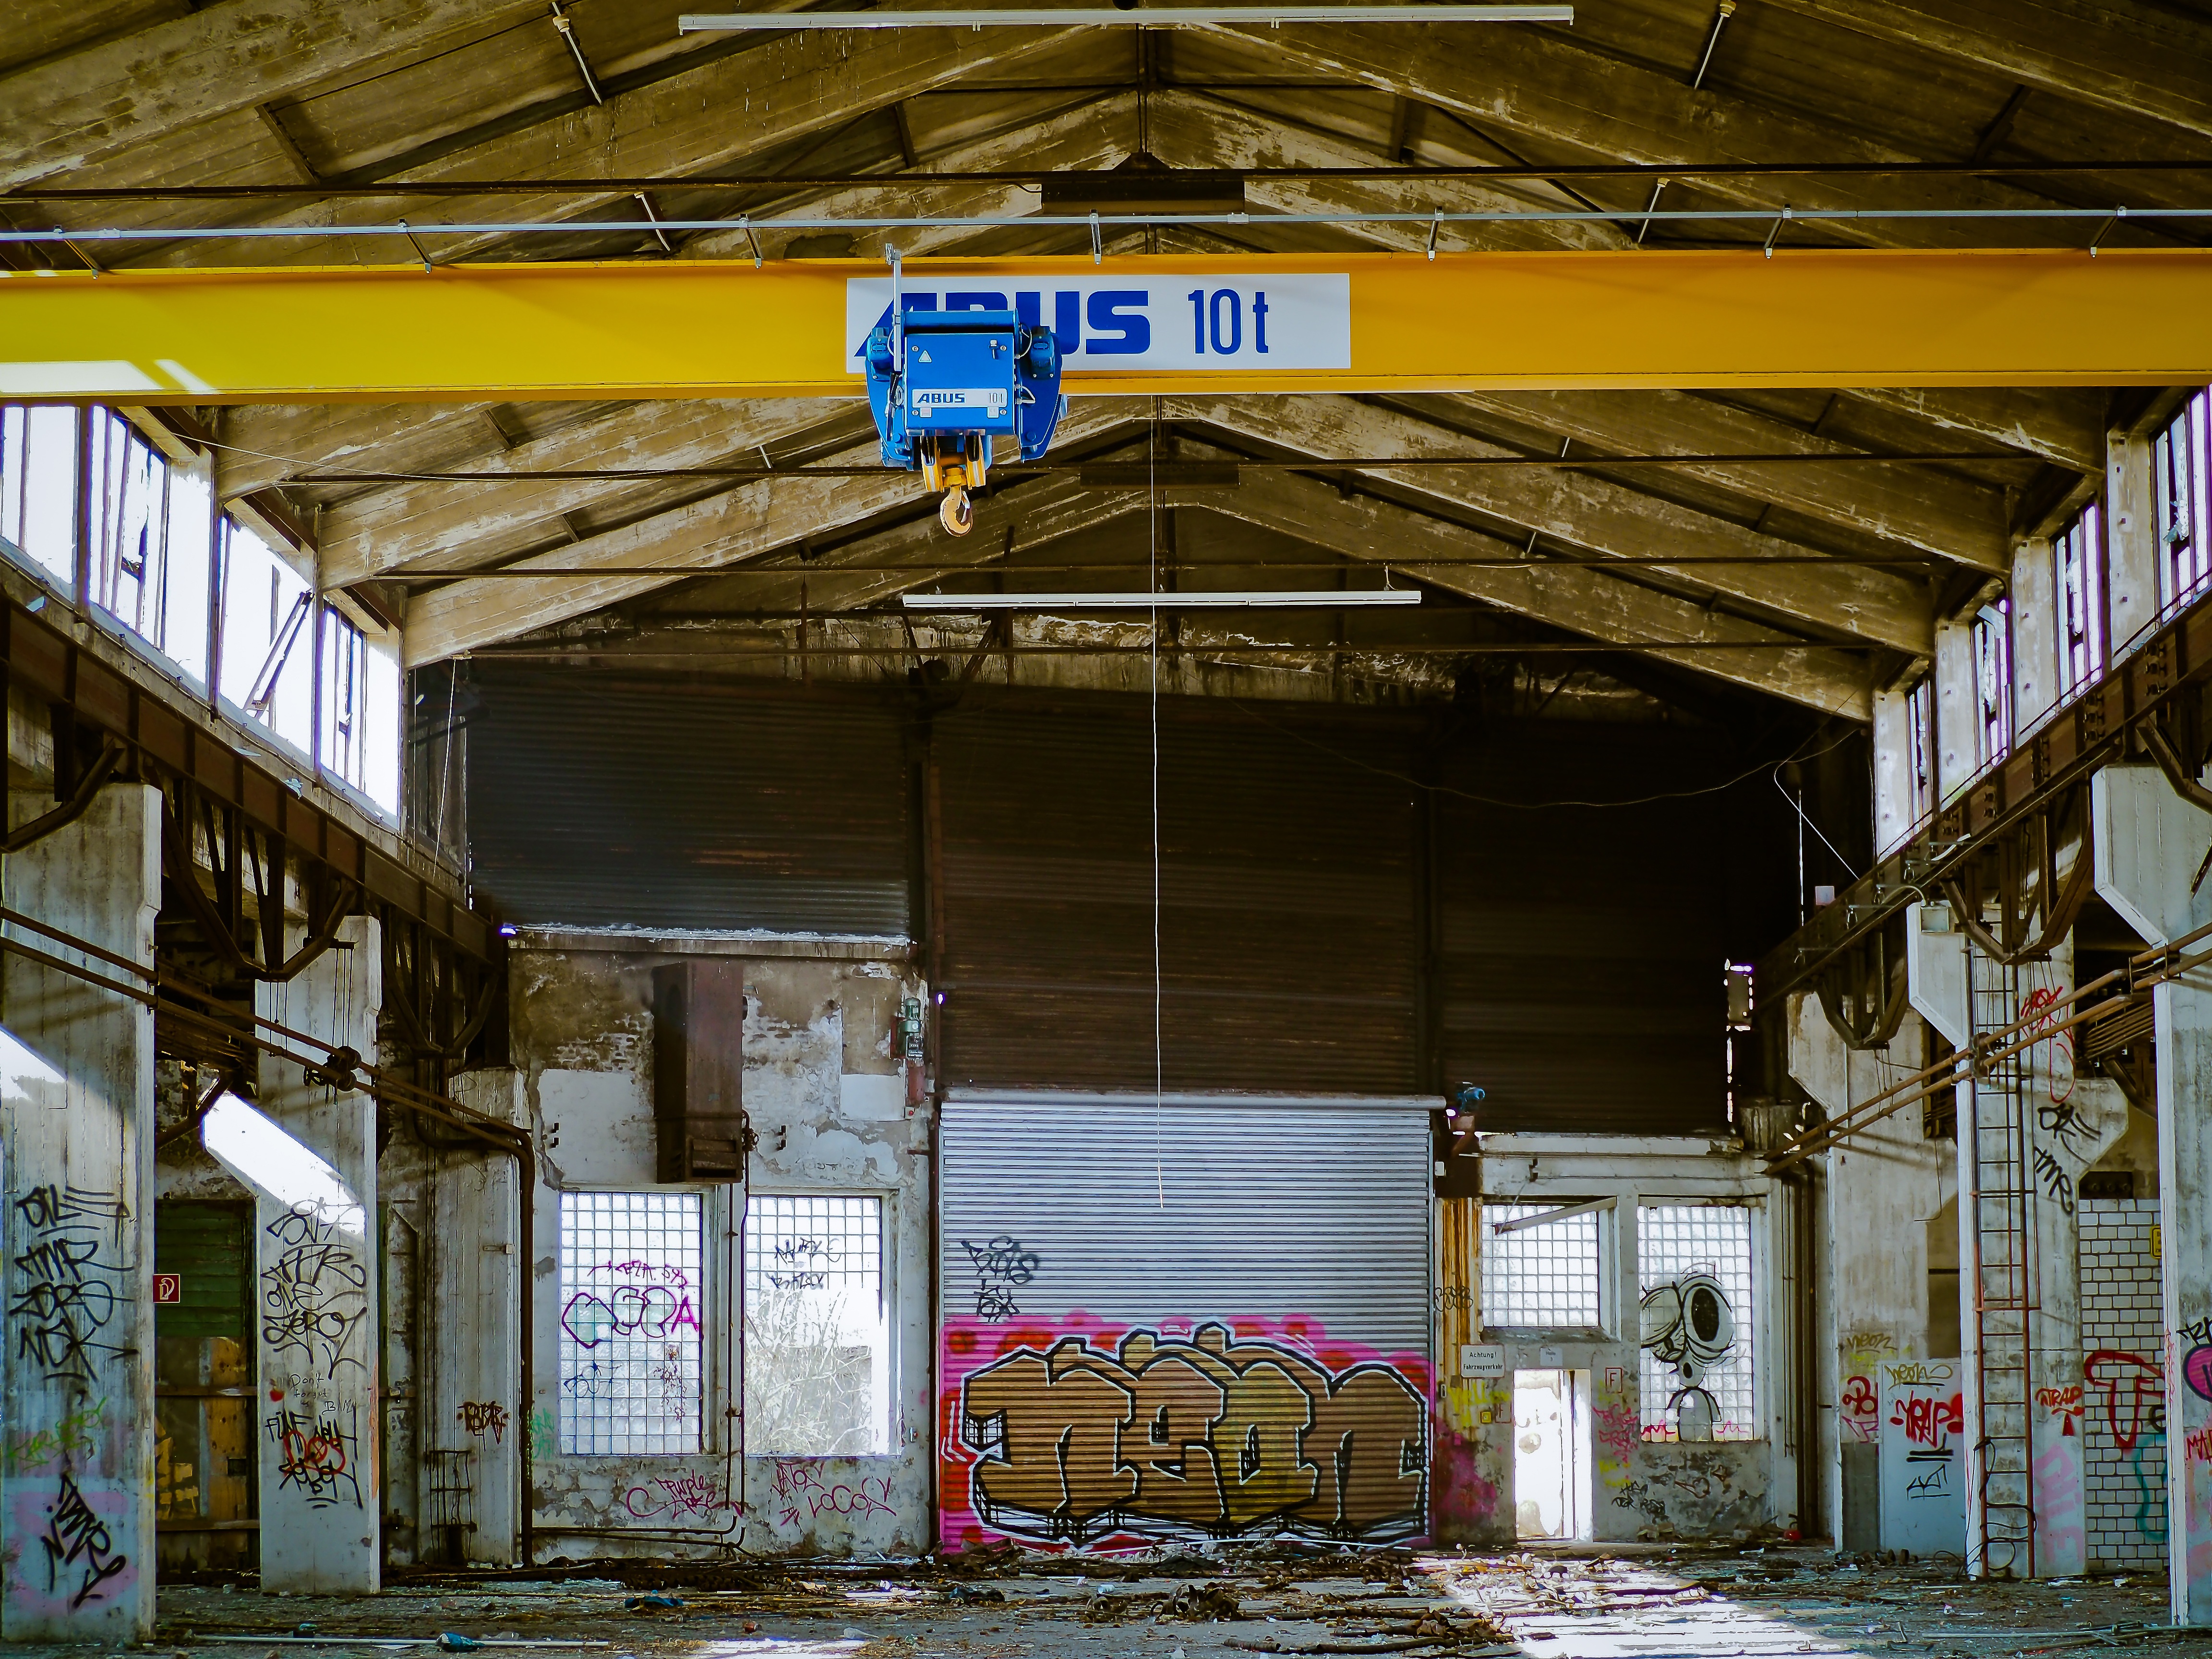
house, building, old, city, home, urban, transport, hall, broken, facade, factory, industry, decay, ruin, old building, graffiti, destroyed, warehouse, stall, destruction, demolition, leave, lost places, pforphoto, break up, industrial building, factory building, lapsed, old factory, ailing, morbid, old factory building, urban area